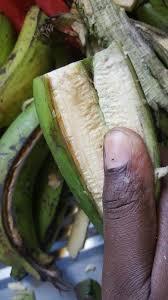
Mkono wa mtu umeshikilia kipande cha ganda la ndizi mbichi ya kijani. Ganda hili ambalo limekatwa na kuachwa likionyesha sehemu ya ndani yenye rangi krimu au nyeupe. Nyuma yake kuna maganda mengine ya ndizi yakionekana yamekusanywa pamoja.